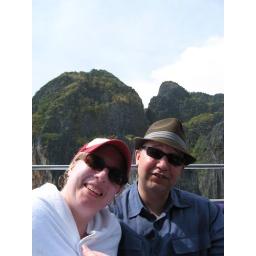
Heather and I on a touristy boat trip around Phi Phi Island. I look like I'm off to the dog track.